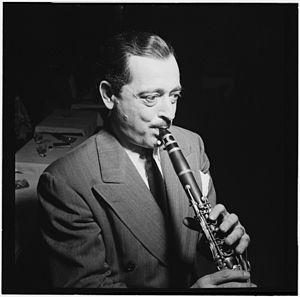
Anthony Parenti dit Tony Parenti, né le 6 août 1900 à La Nouvelle Orleans et mort le 17 avril 1972 à New York, est un clarinettiste de jazz américain. Durant toute sa carrière, il reste un représentant fidèle du style dixieland.